Naima Wifstrand

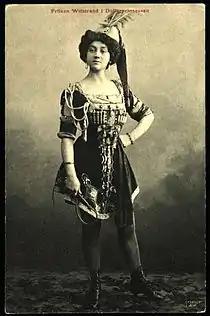
As Daisy in "The Dollar Princess", 1909

Naima Wifstrand in the 1940s planned to retire from her own stage career by turning to directing, first at the Royal Swedish Opera 1944–1946. However, due to some successful supporting parts in some Swedish 1940s films – where Naima surprised critics and proved herself a surprisingly strong and charismatic character actress – a number of Sweden's young stage and film directors approached her and offered her parts in dramatic productions on stage: one of these young directors was Ingmar Bergman. Later on Wifstrand became one of the director's most reliable and longtime ensemble actors. She was part of Bergman's ensemble (1954–1961) during all his legendary years at Malmö City Theatre. Later he would also cast her in some of his most memorable early films, including "Wild Strawberries", "Smiles of a Summer Night" and "The Magician". Aside from this she also worked with the new established Stockholm City Theatre 1962–1963 and at Gothenburg City Theatre from 1964.